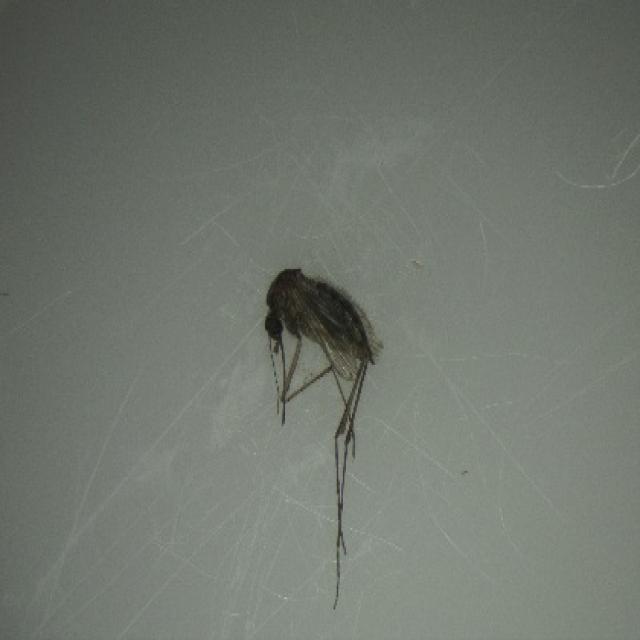
Species: aedes_vexans